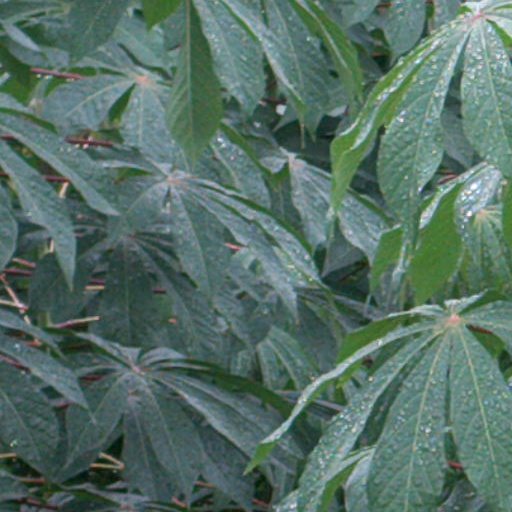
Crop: cassava